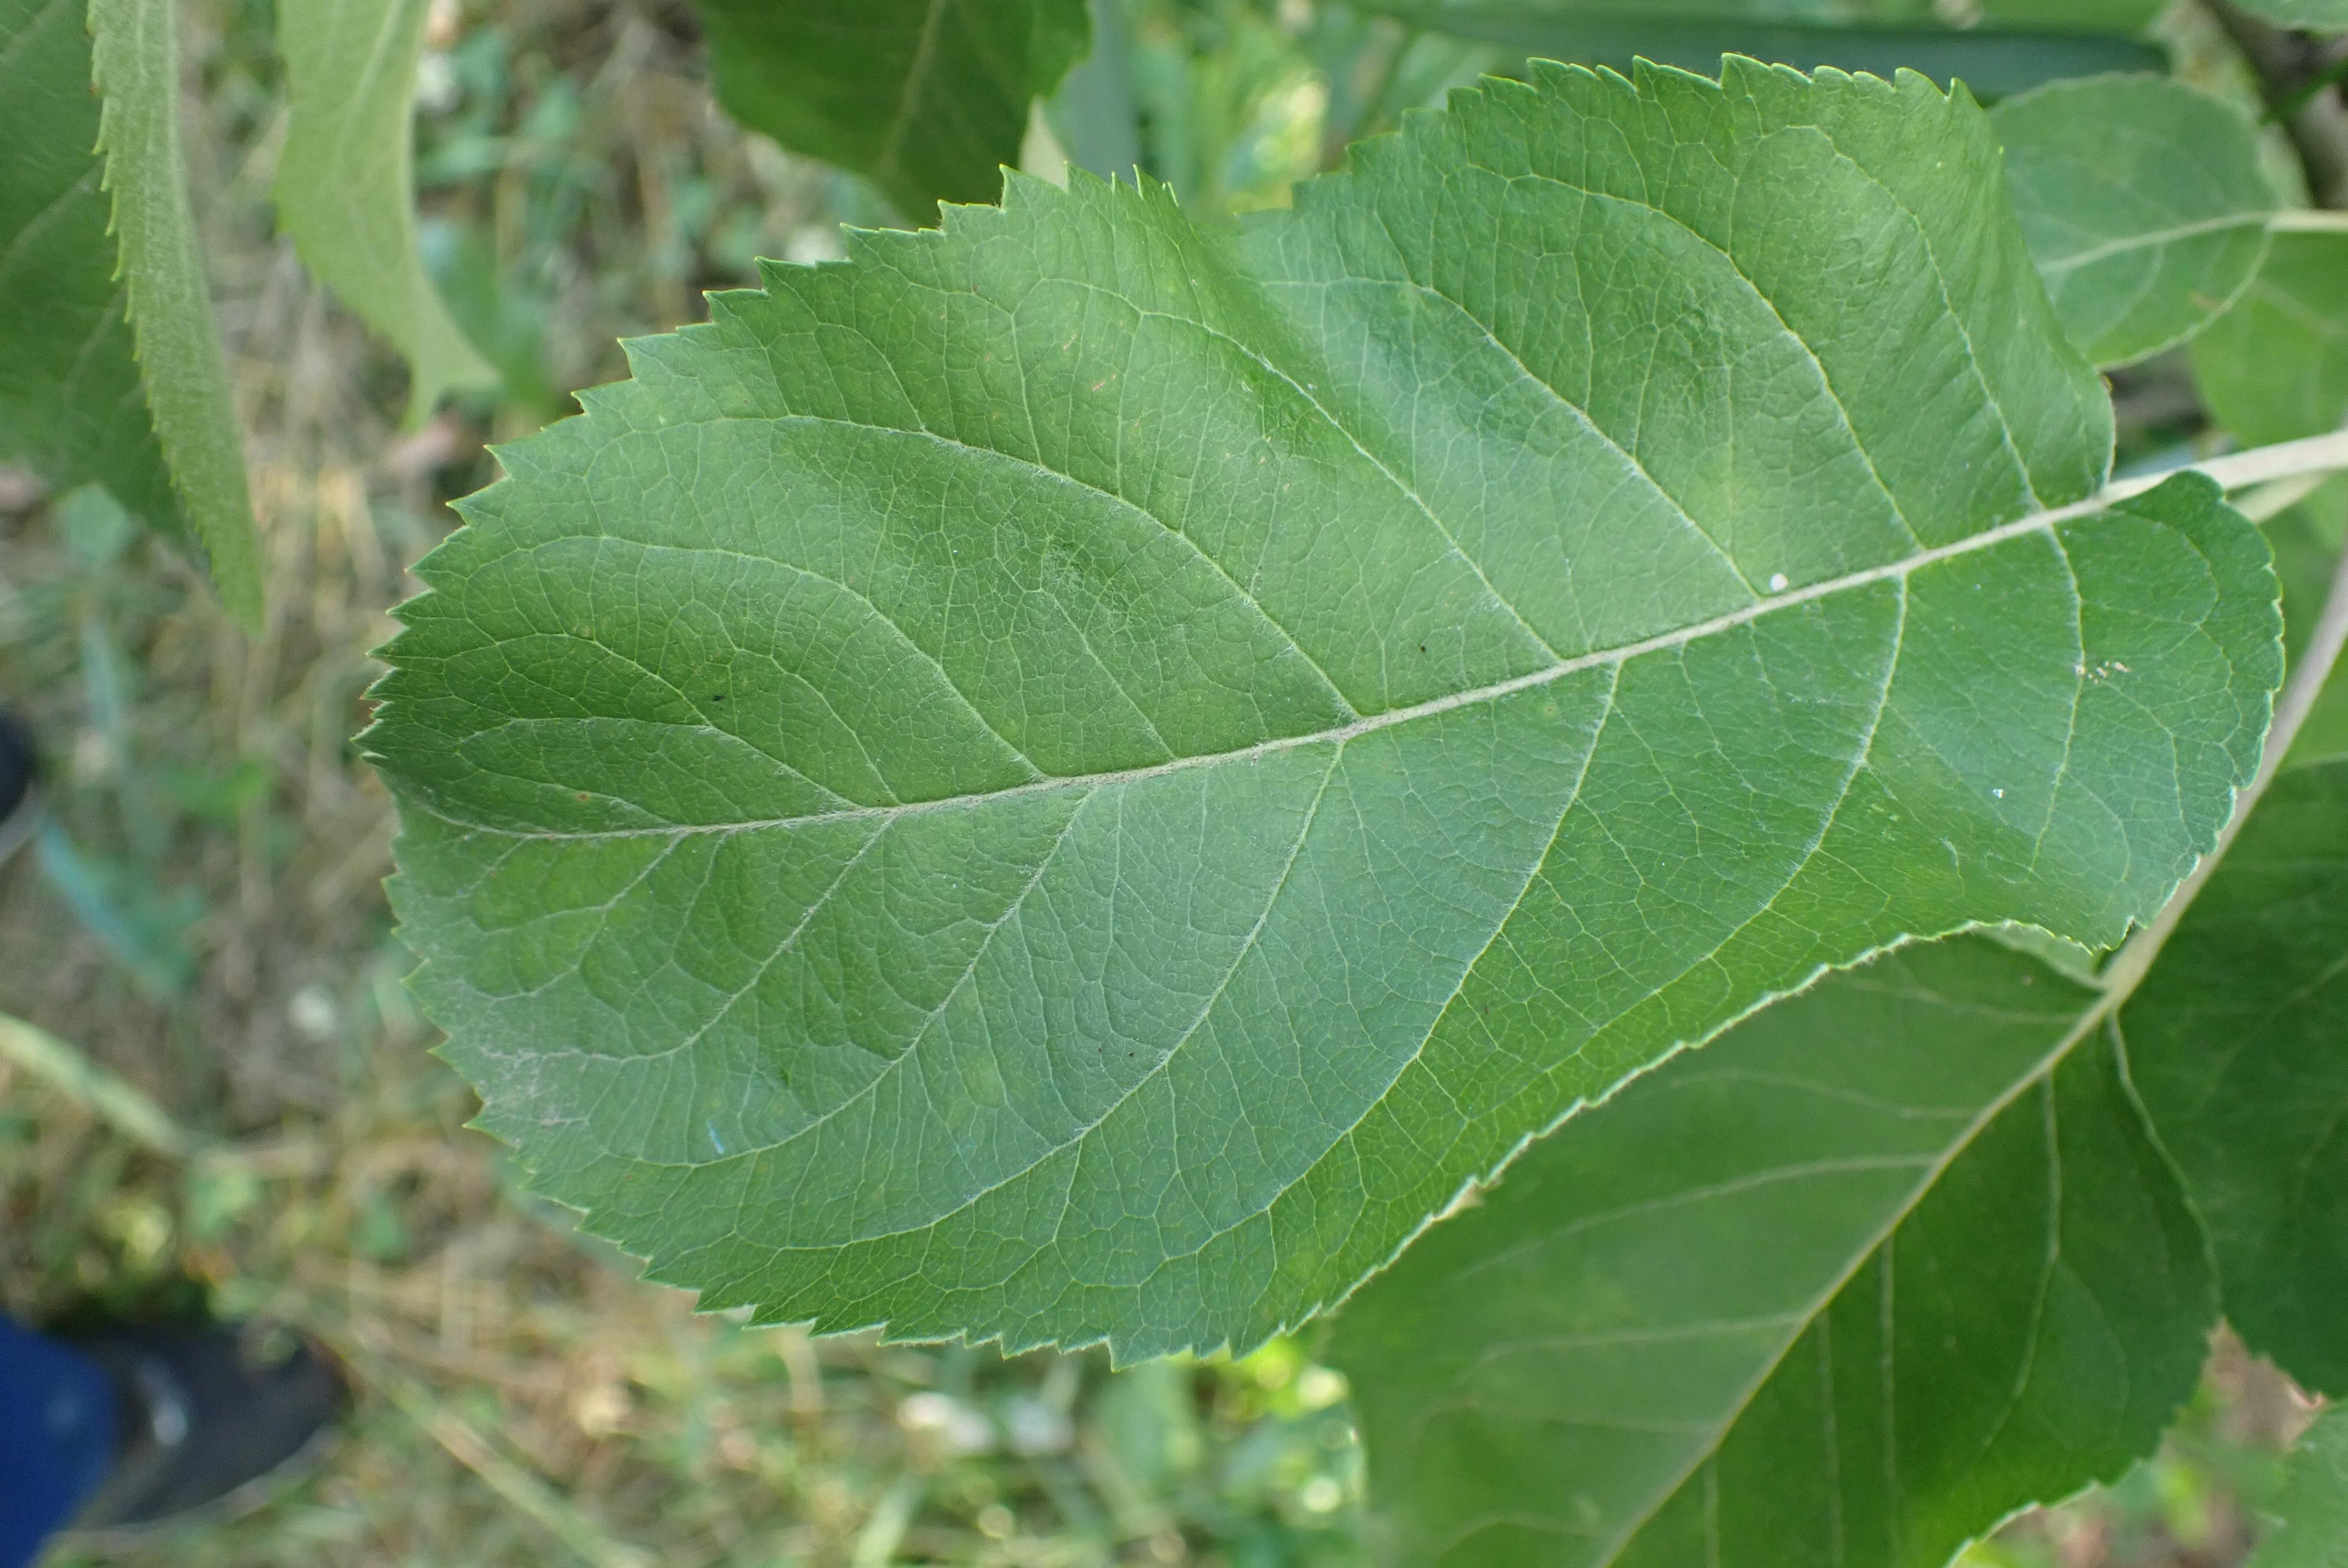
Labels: healthy